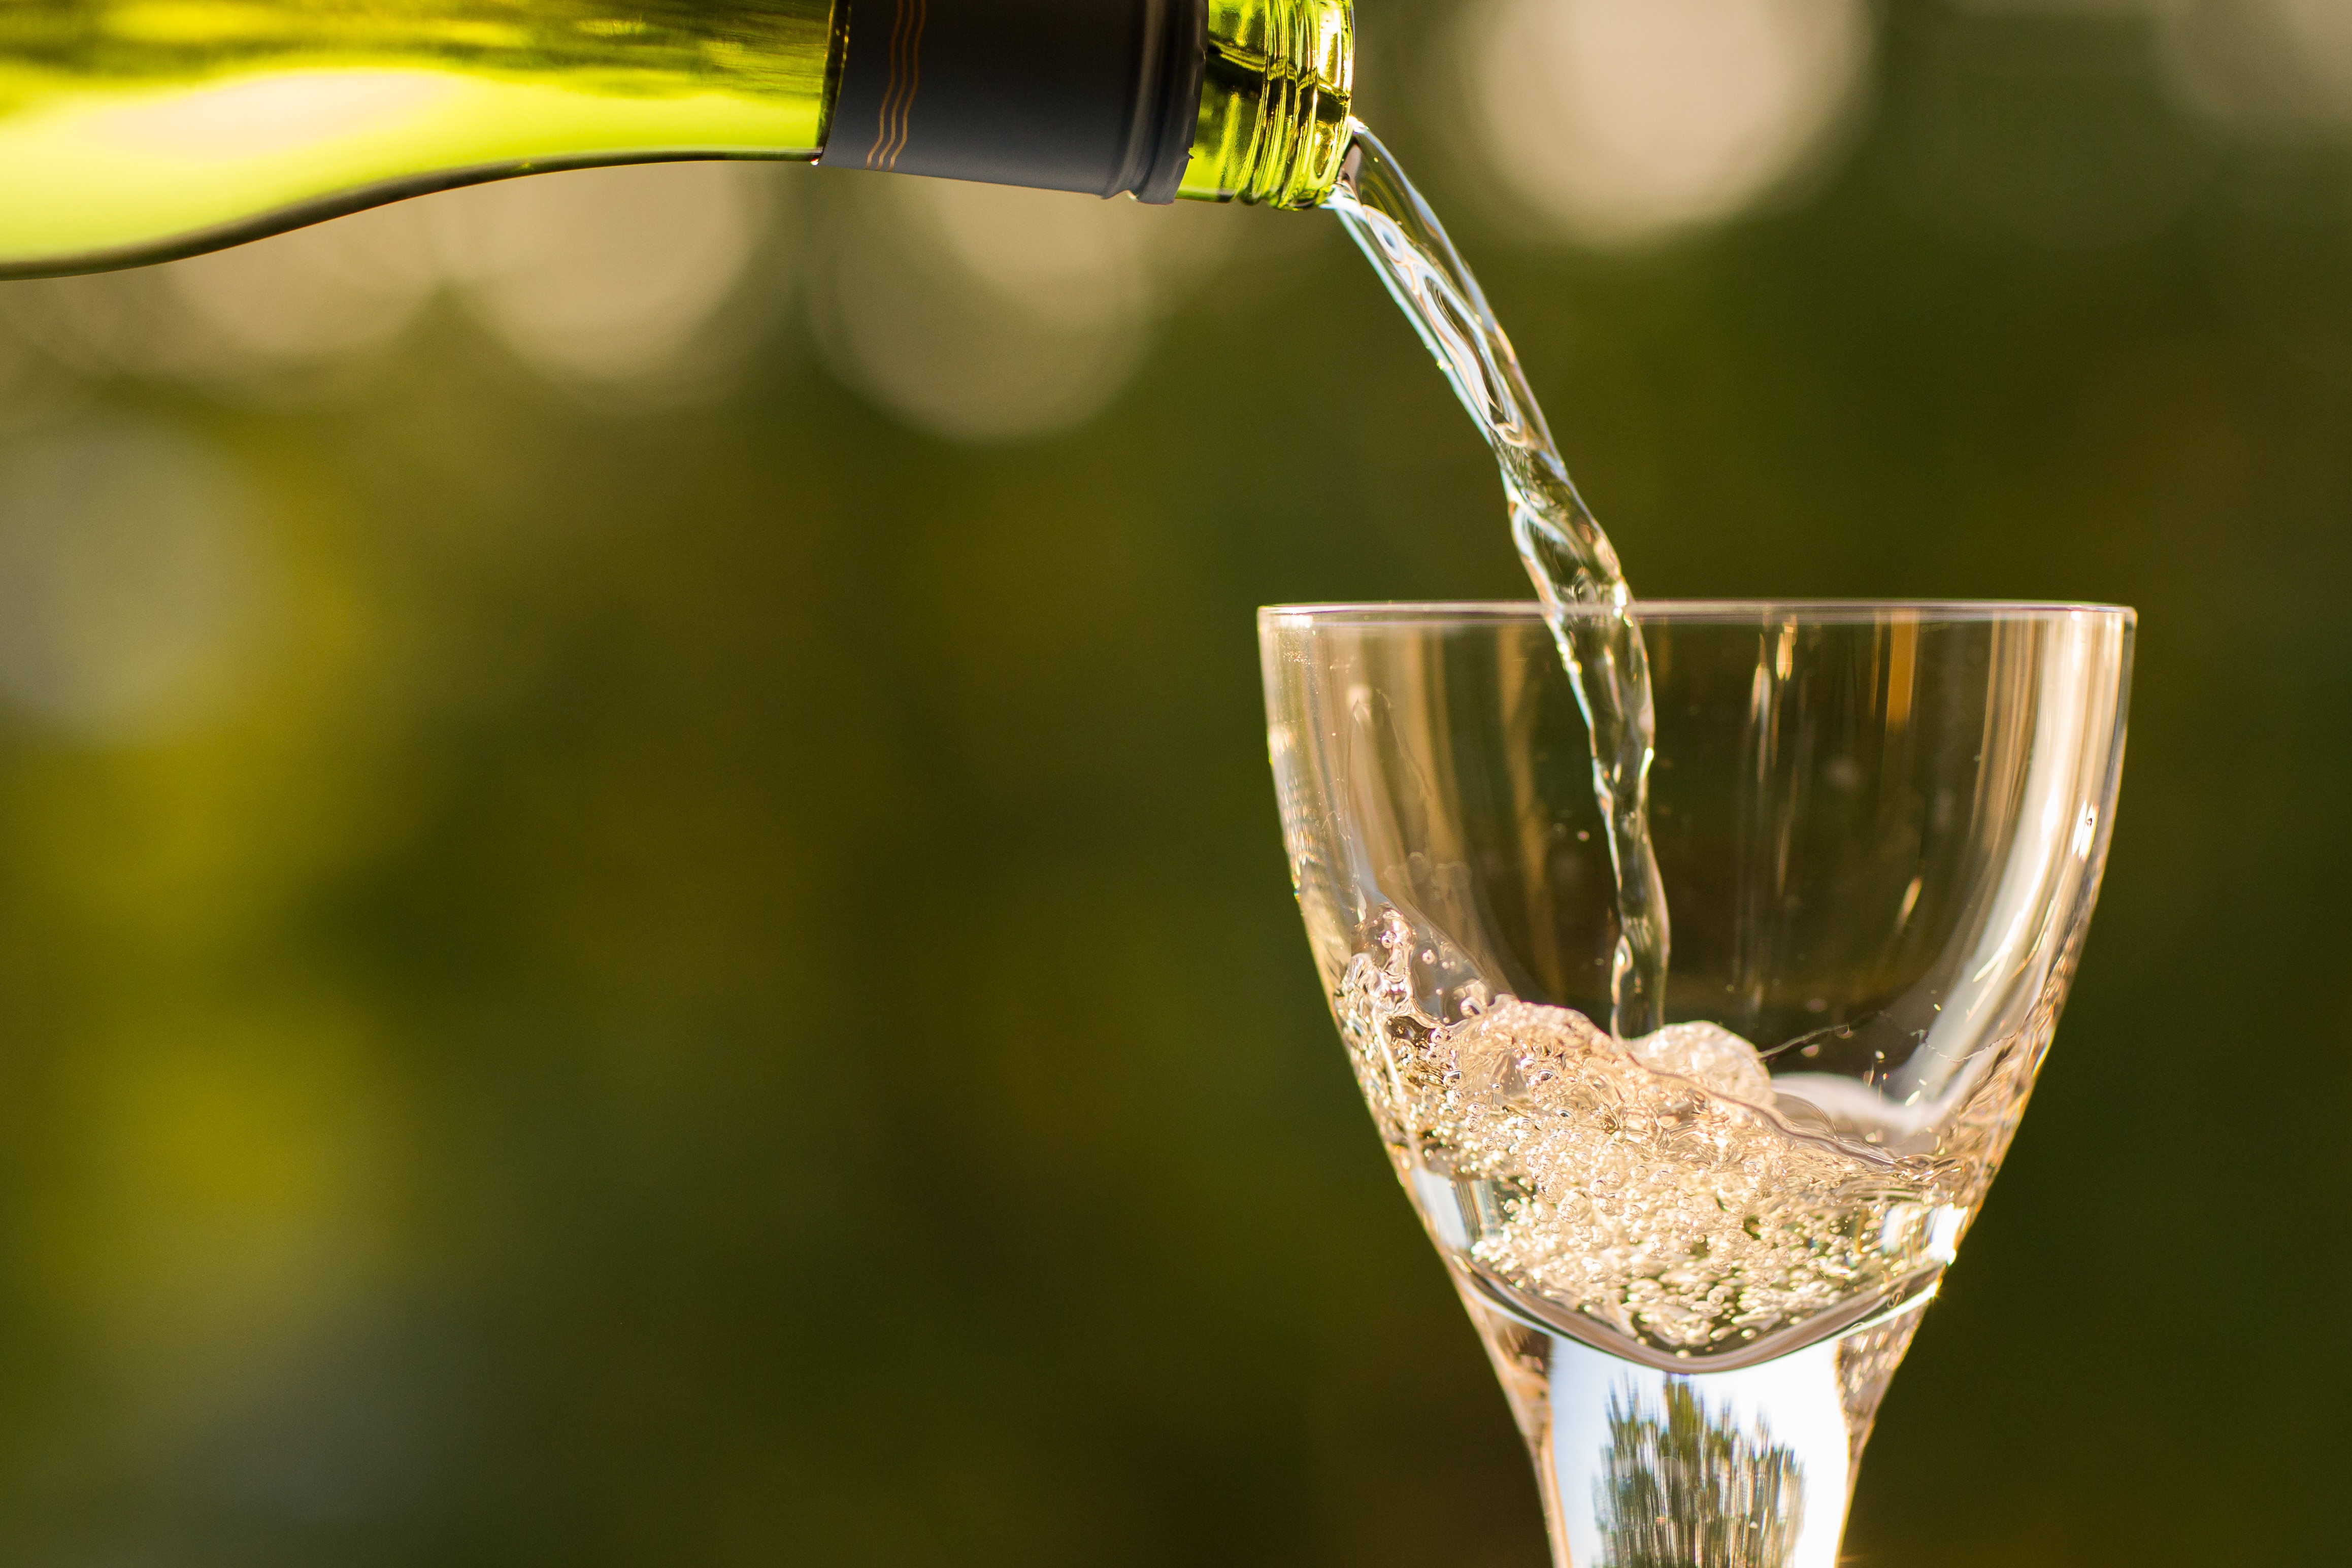
drink, alcoholic beverage, wine, close up, macro photography, liqueur, champagne, glass, distilled beverage, martini, produce